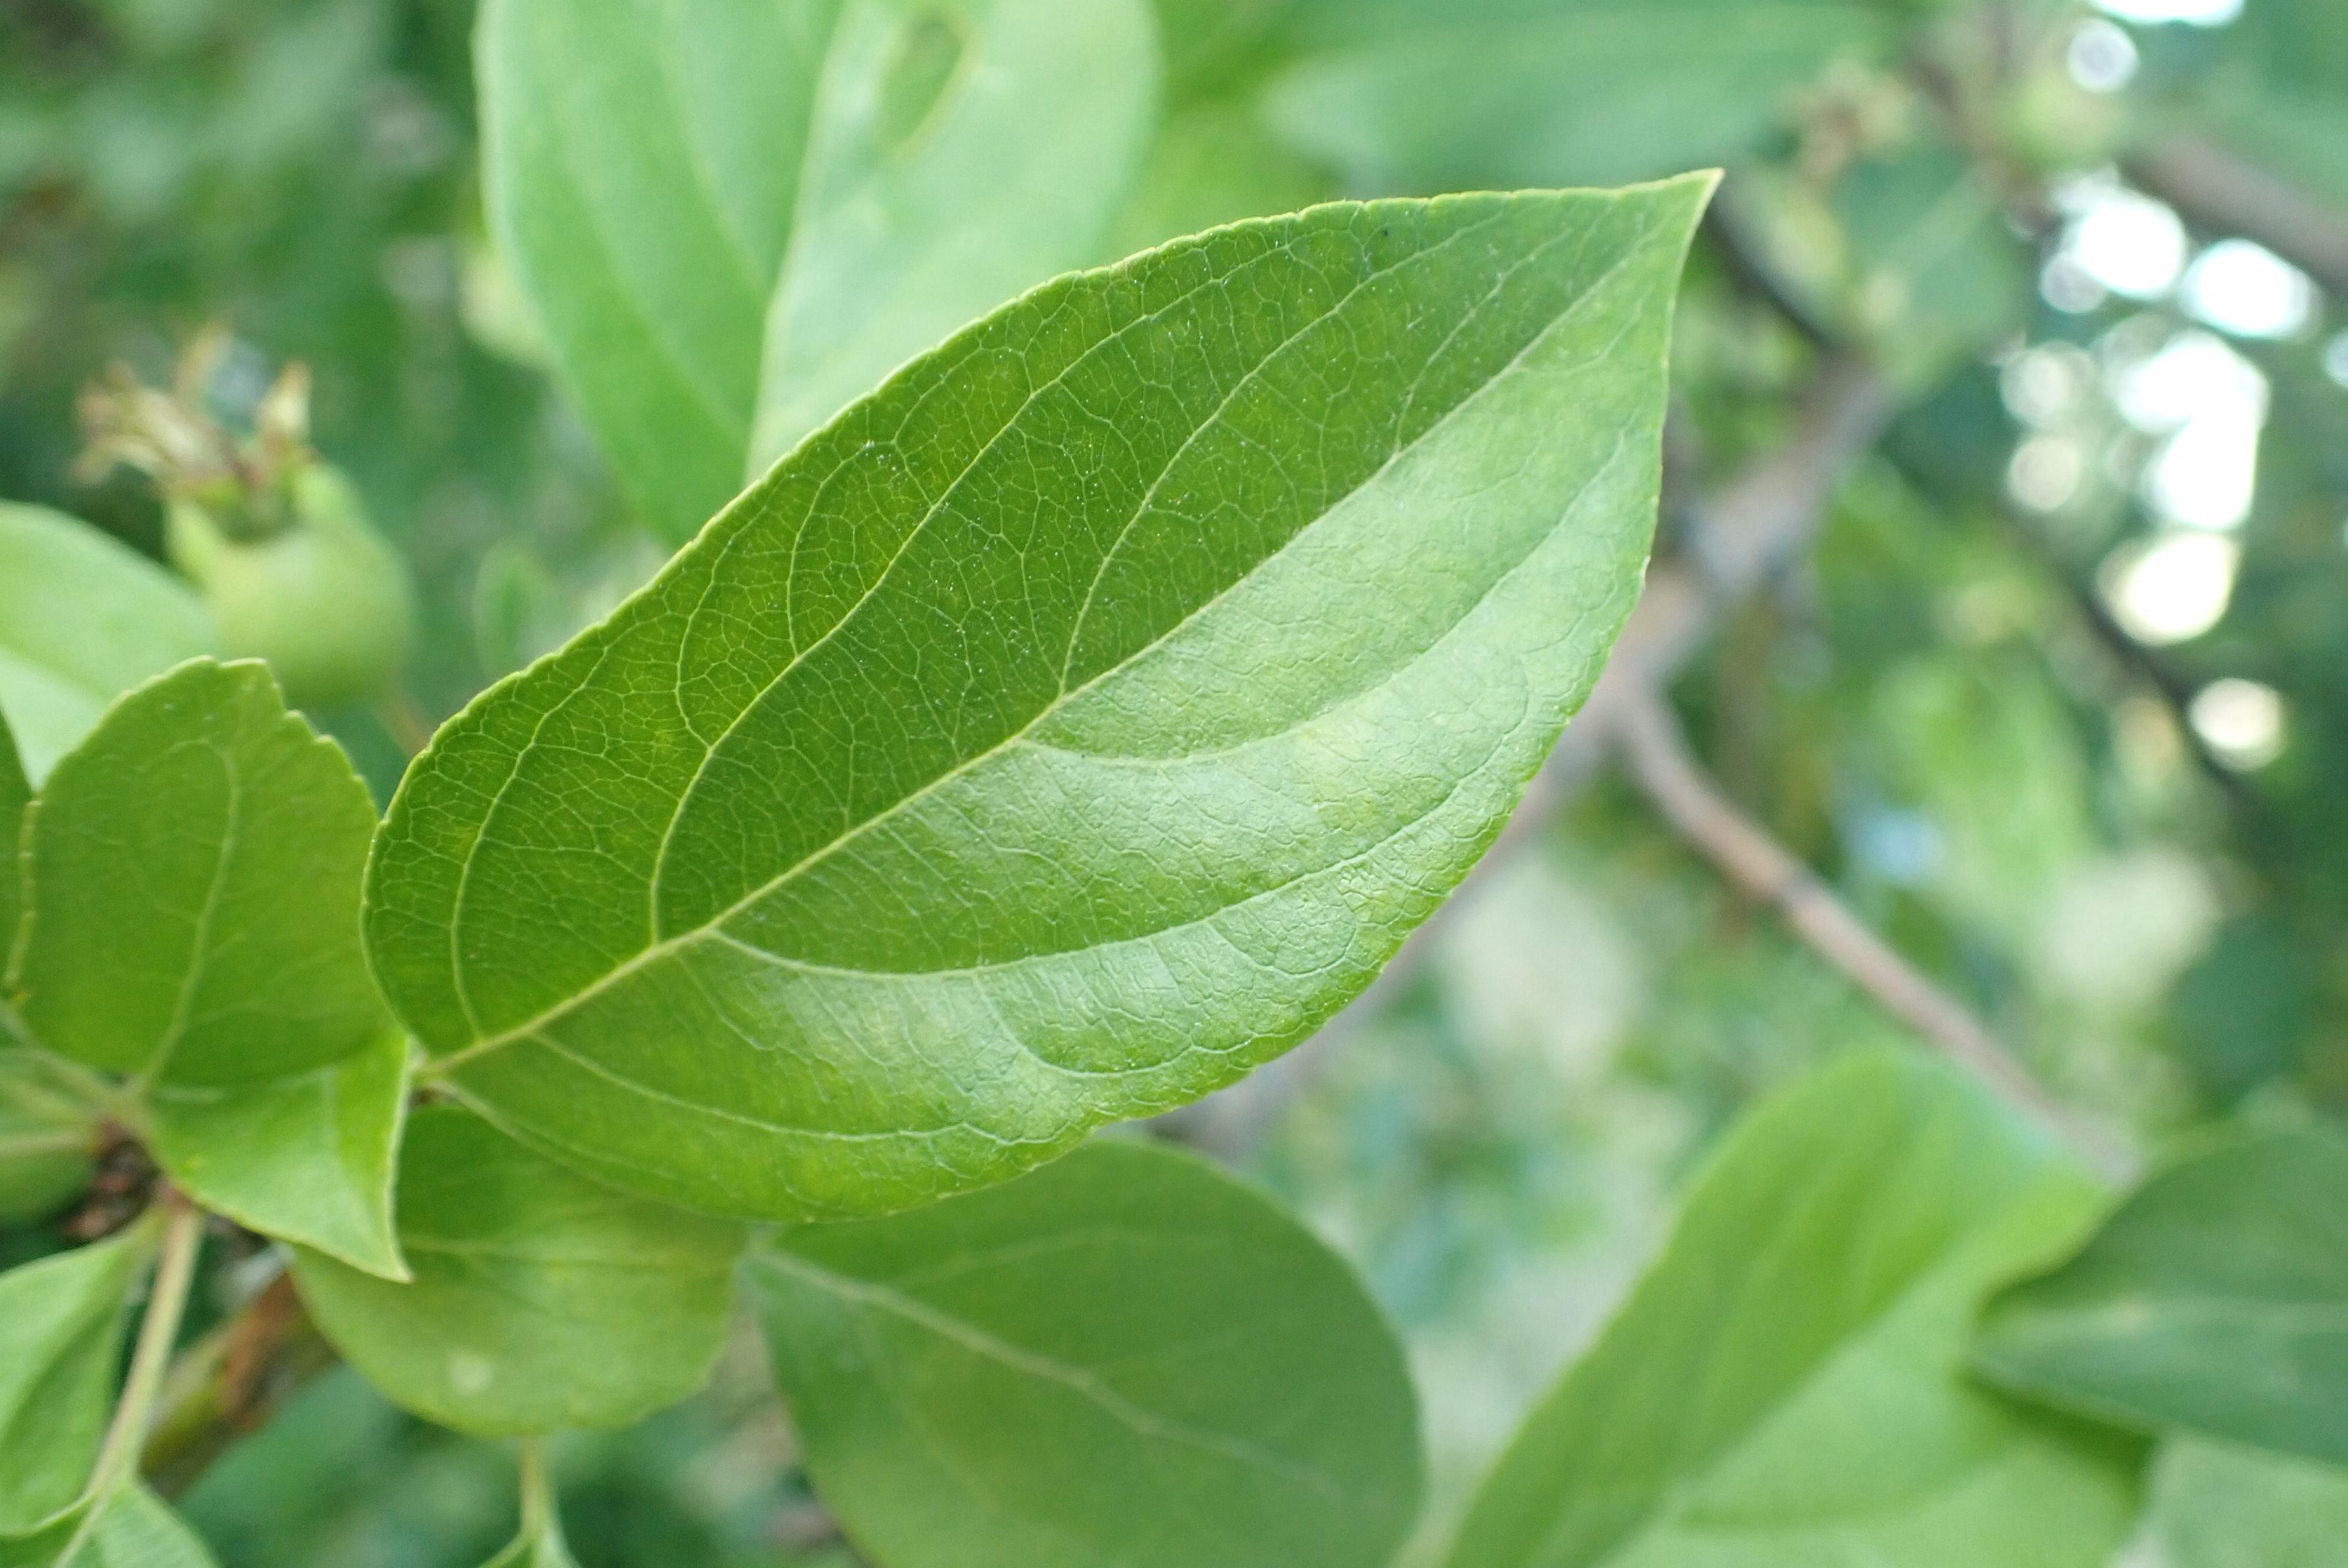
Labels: healthy